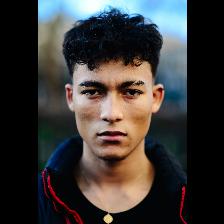
Label: Human